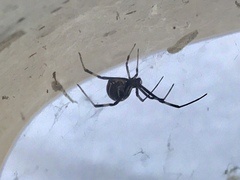
Species: Lactrodectus_hesperus